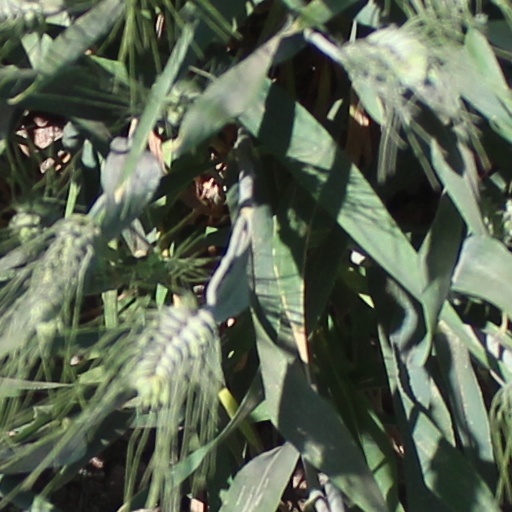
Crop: wheat